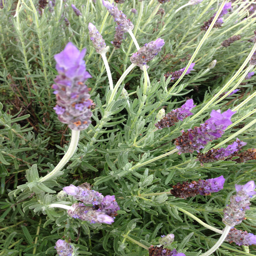
lavender - you can find it in many gardens around the world